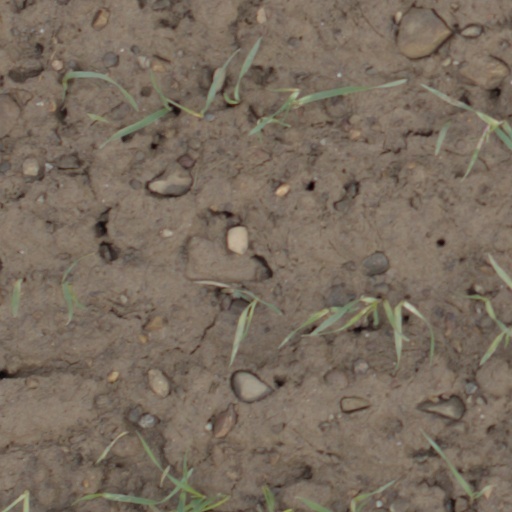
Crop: wheat